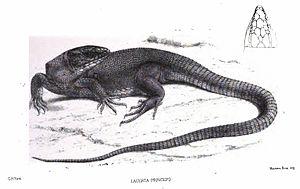
Timon princeps est une espèce de sauriens de la famille des Lacertidae.